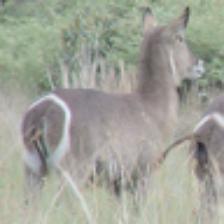
Label: NonHuman